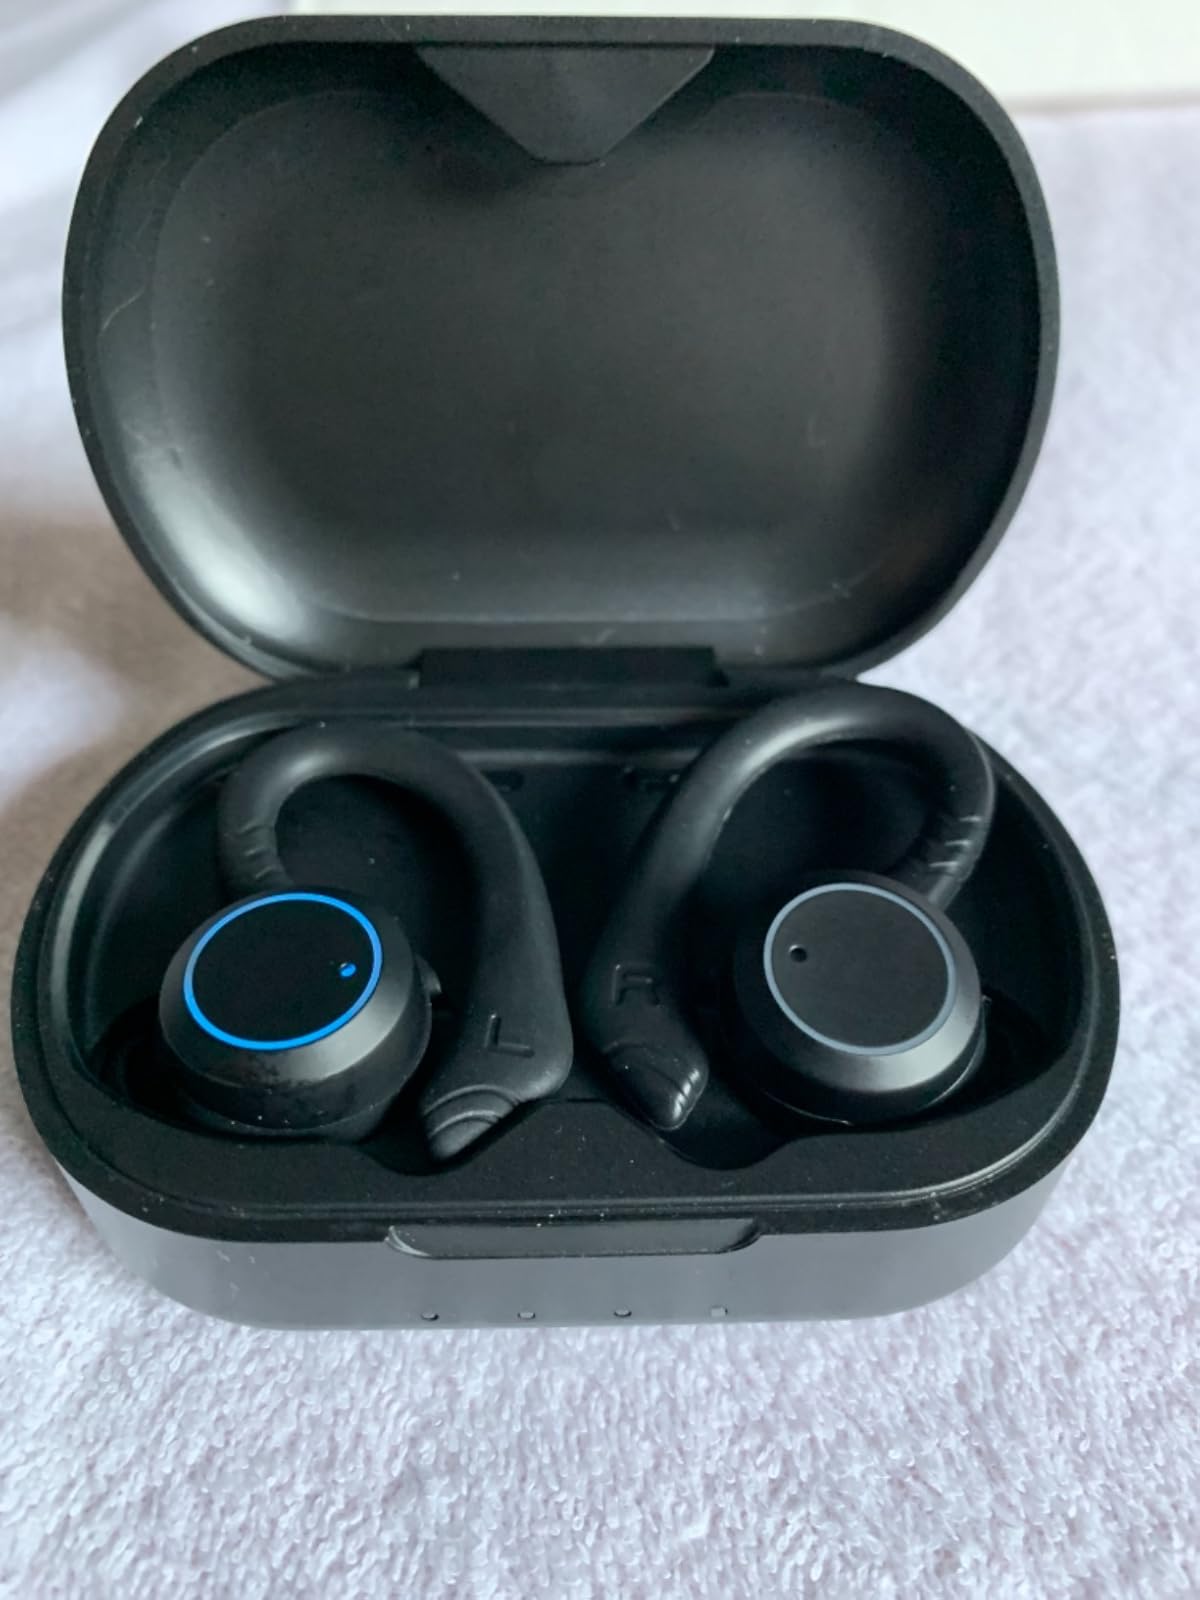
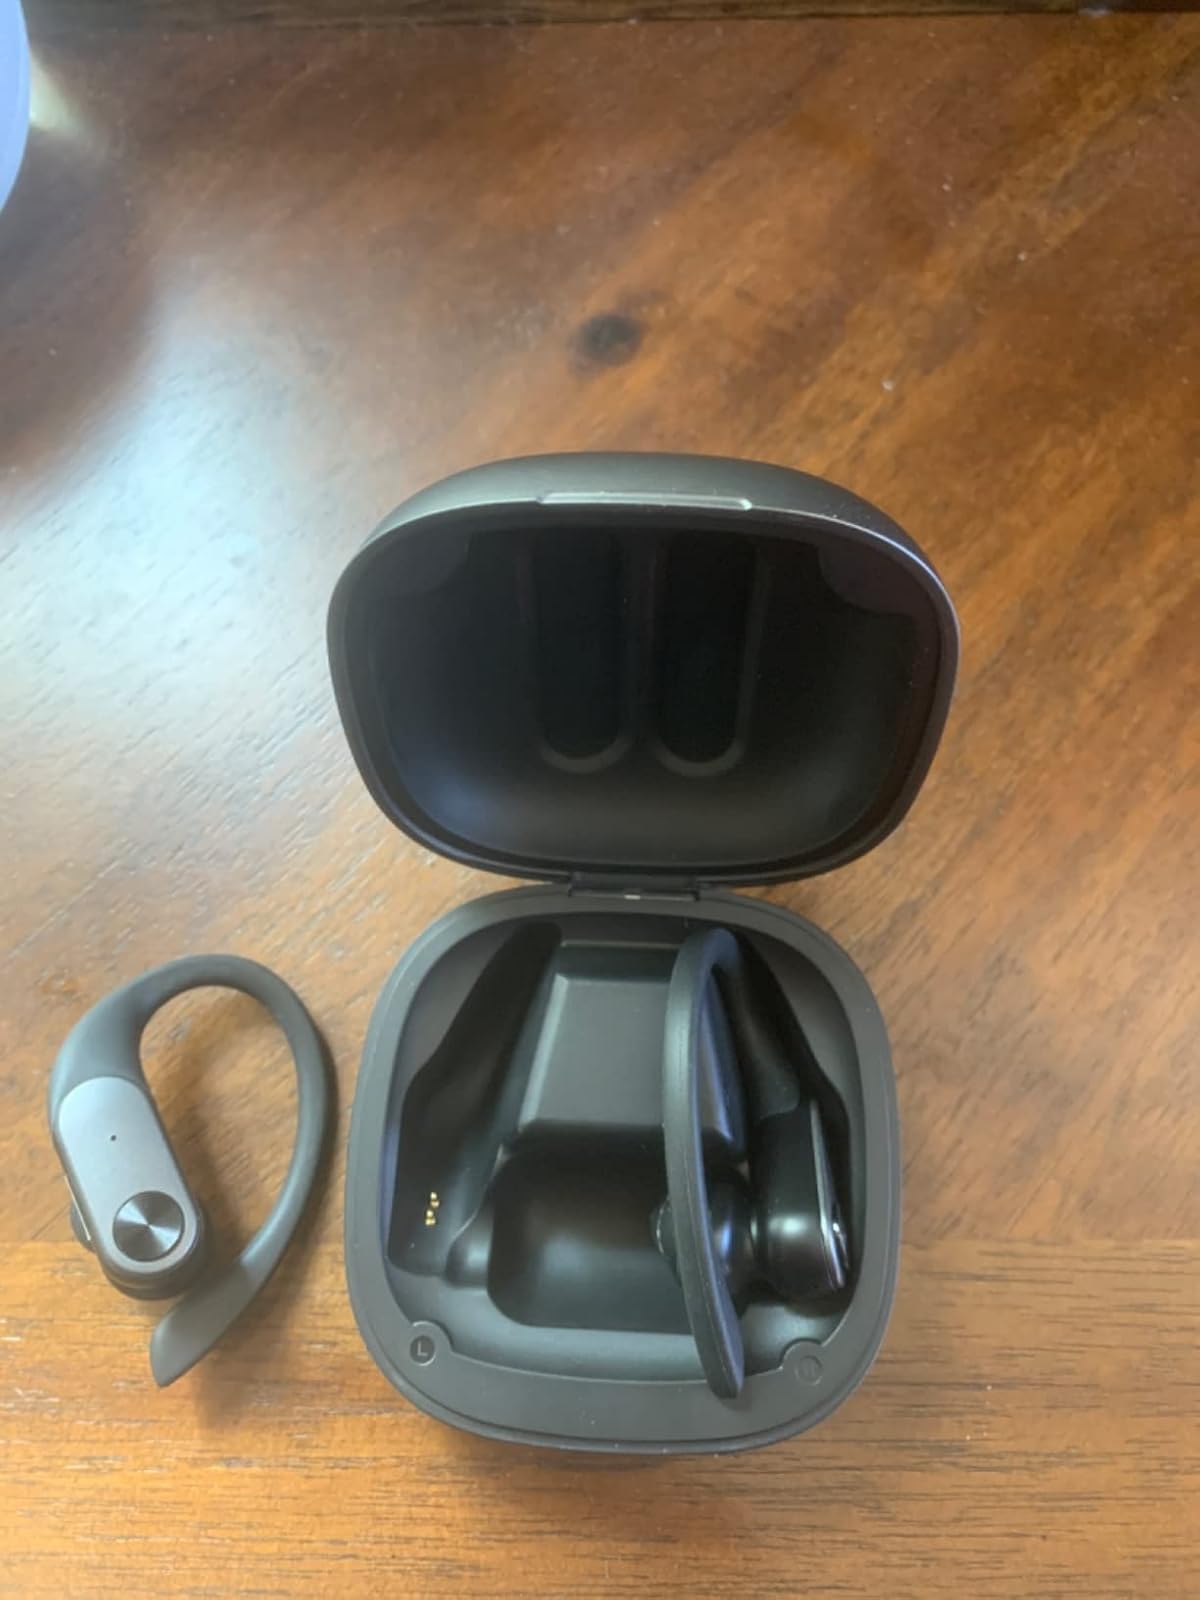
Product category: earbuds
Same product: no